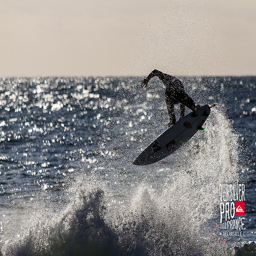
The surfer is enjoying the challenge of the wave.
A surfer jumping off a wave in the ocean.
A man on a surfboard that is jumping in the air.
A surfer above a wave, soaring in the air.
A man is catching air while surfing on a wave